Yuriy Kuzbyt

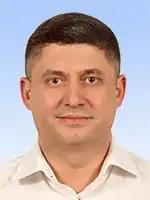
Official portrait, 2019

Yuriy Mykhailovych Kuzbyt (born 29 March 1977) is a Ukrainian politician currently serving as a People's Deputy of Ukraine representing Ukraine's 101st electoral district as a member of Servant of the People since 2019.